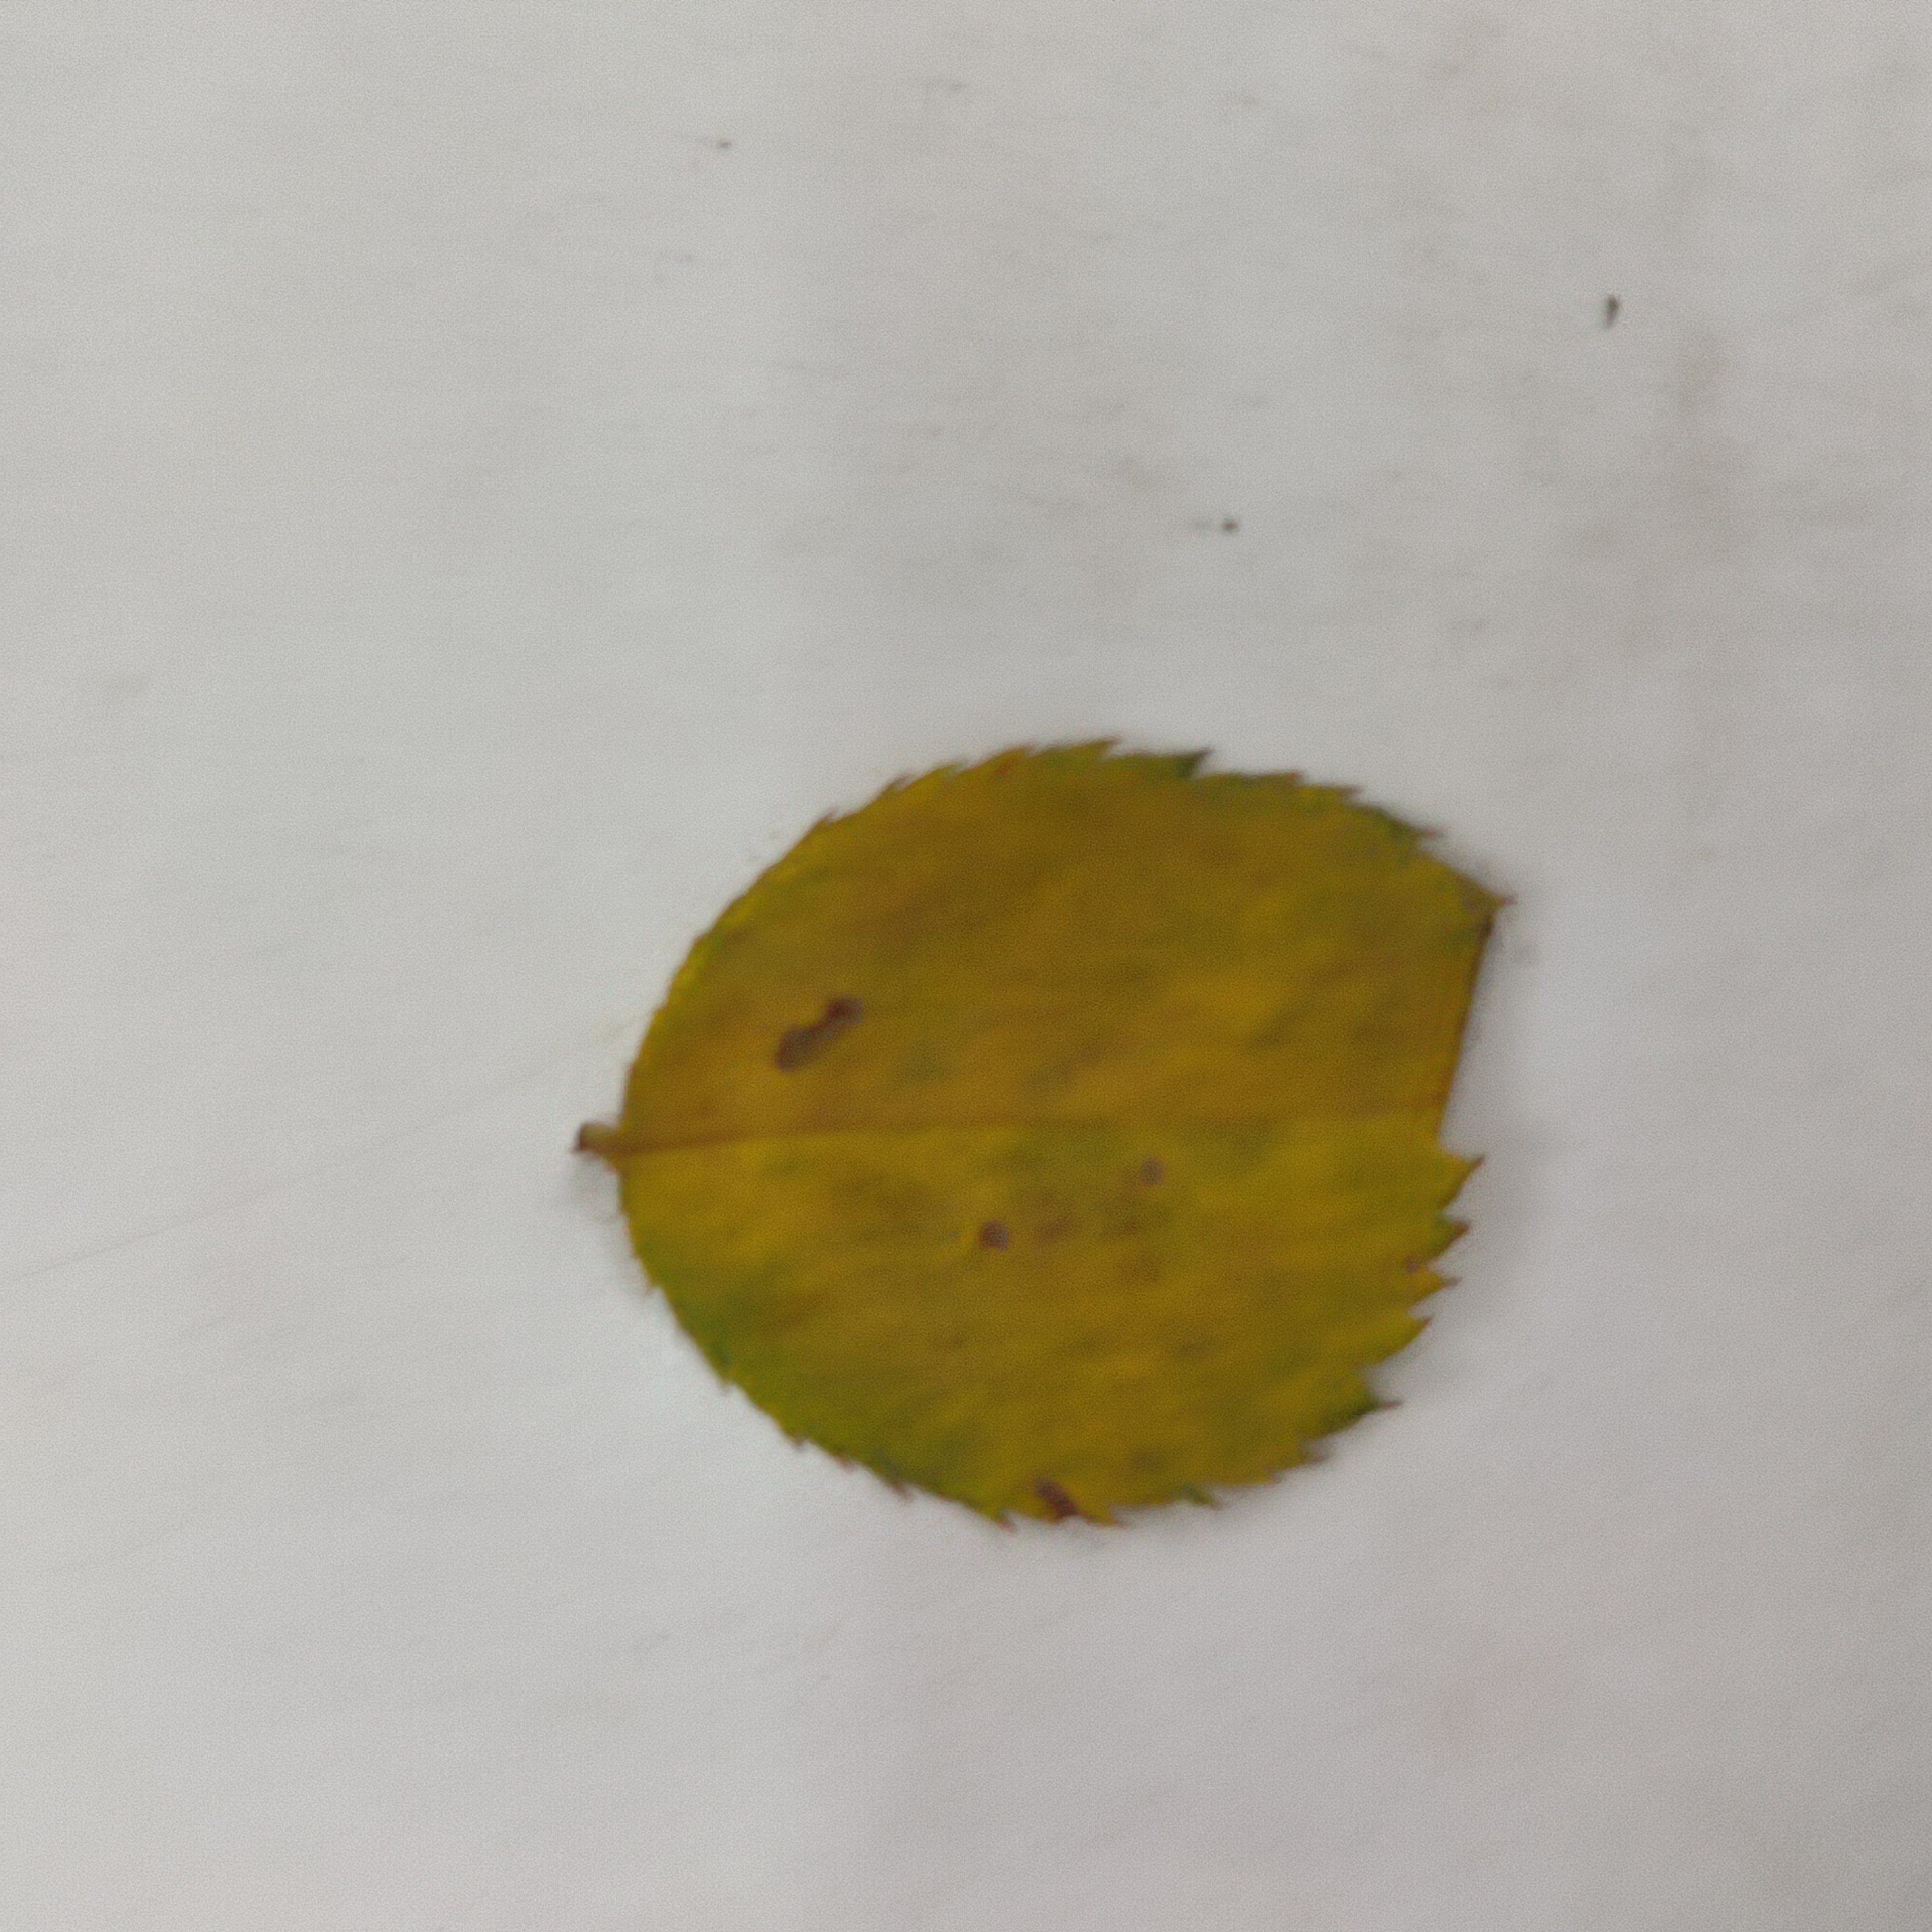
Label: Yellow Mosaic Virus